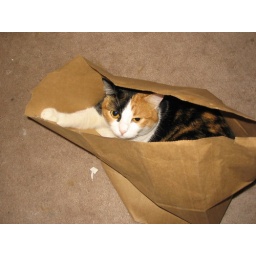
Willow hiding in her paper bag